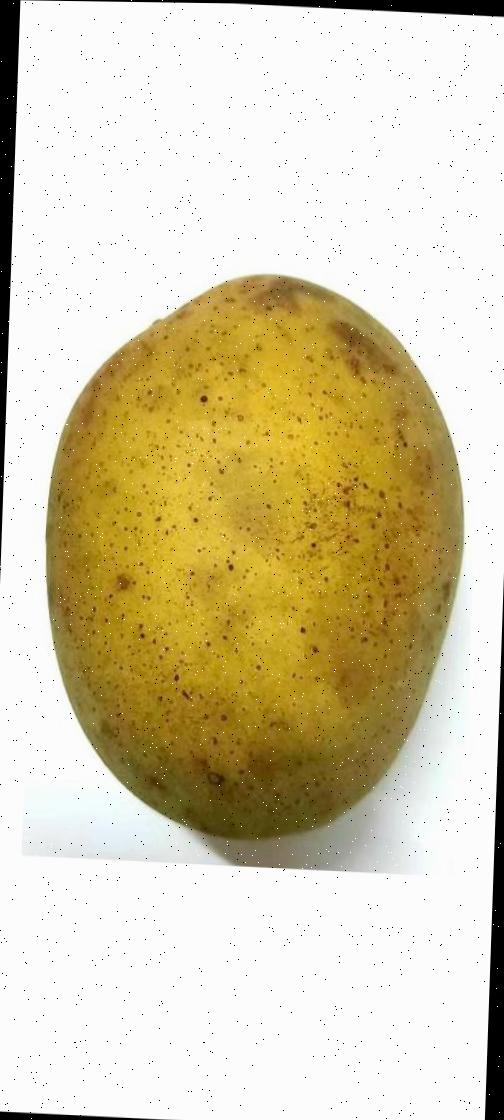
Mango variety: Shada